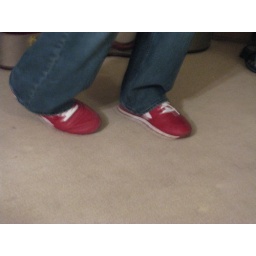
Happy Feet in red shoes